Clifton Springs Sanitarium

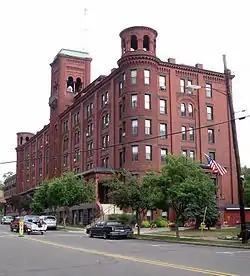
Clifton Springs Sanitarium, May 2010

Clifton Springs Sanitarium is a historic sanitarium building located at the village of Clifton Springs in Ontario County, New York. Construction of the sanitarium building began in 1892 as a five-story ell-shaped brick structure in the Richardsonian Romanesque style. The facade is eleven bays wide and terminated at each end by a conical tower with flat roof. A rectangular tower dominates the central bay. The building includes a chapel that has a favrile glass mosaic of the Last Supper designed by Louis Comfort Tiffany. It was home to the Clifton Springs Water Cure promoted by Dr. Henry Foster, whose 1854 home, Foster Cottage, is located on the property. In 1974 it was converted to a senior citizens apartment building. The sanitarium building and Foster Cottage were later included as part of the Clifton Springs Sanitarium Historic District.